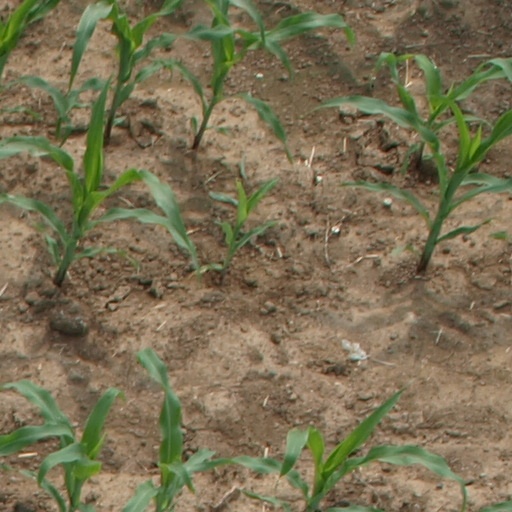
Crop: maize; corn